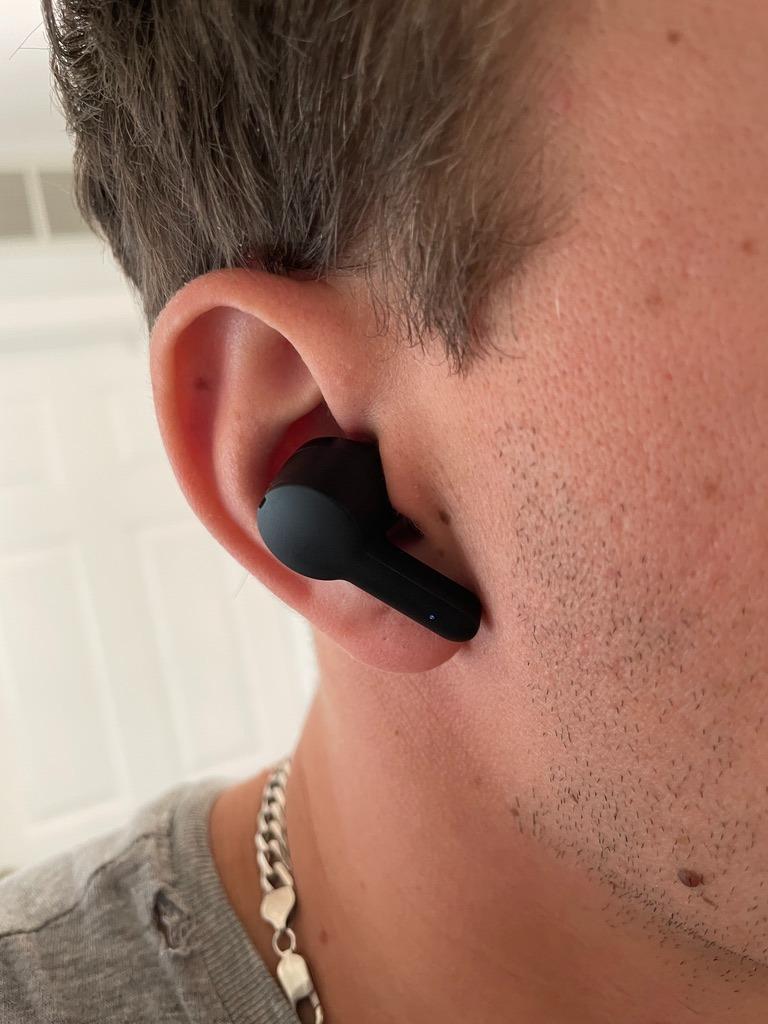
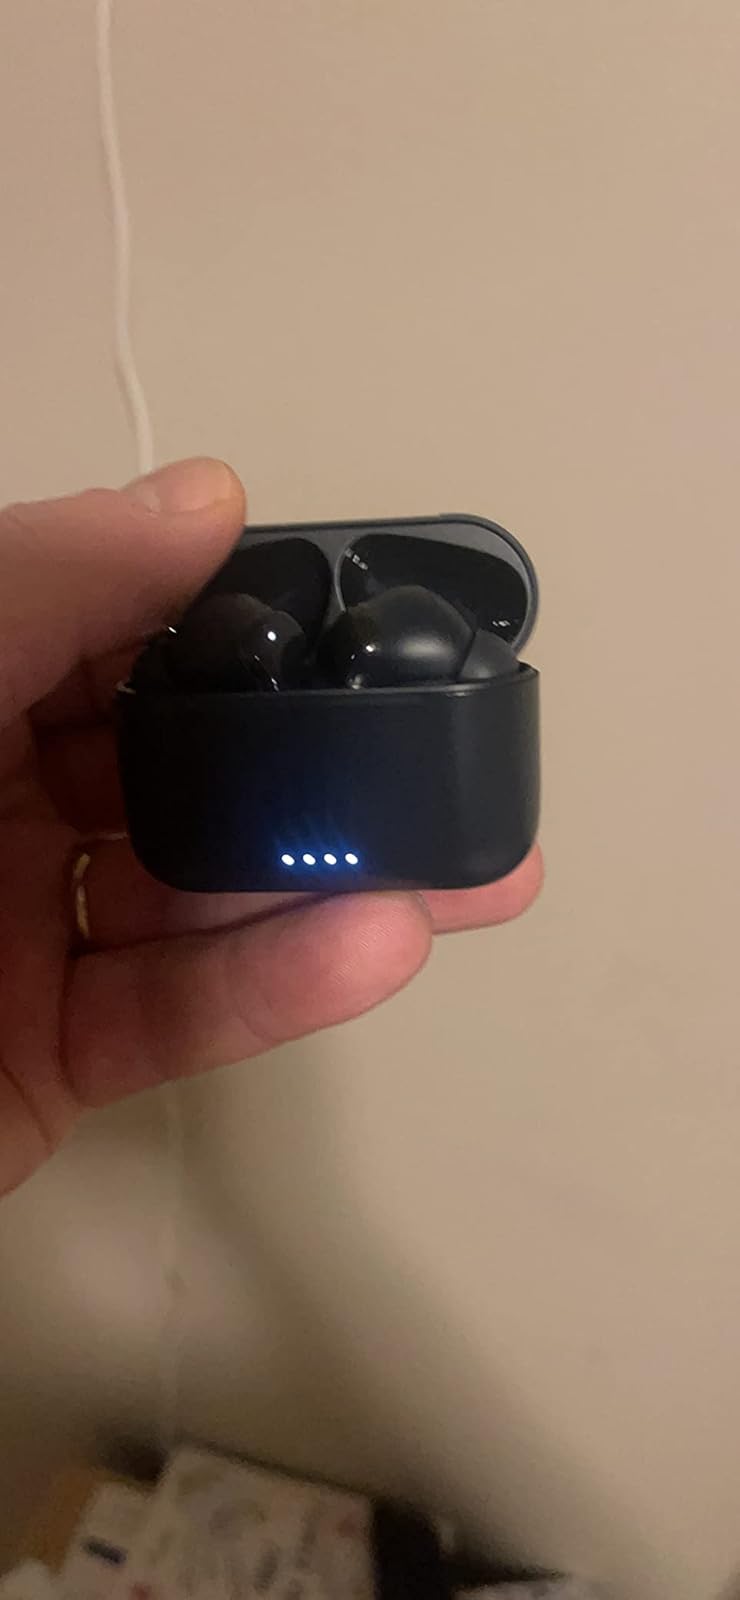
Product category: earbuds
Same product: no